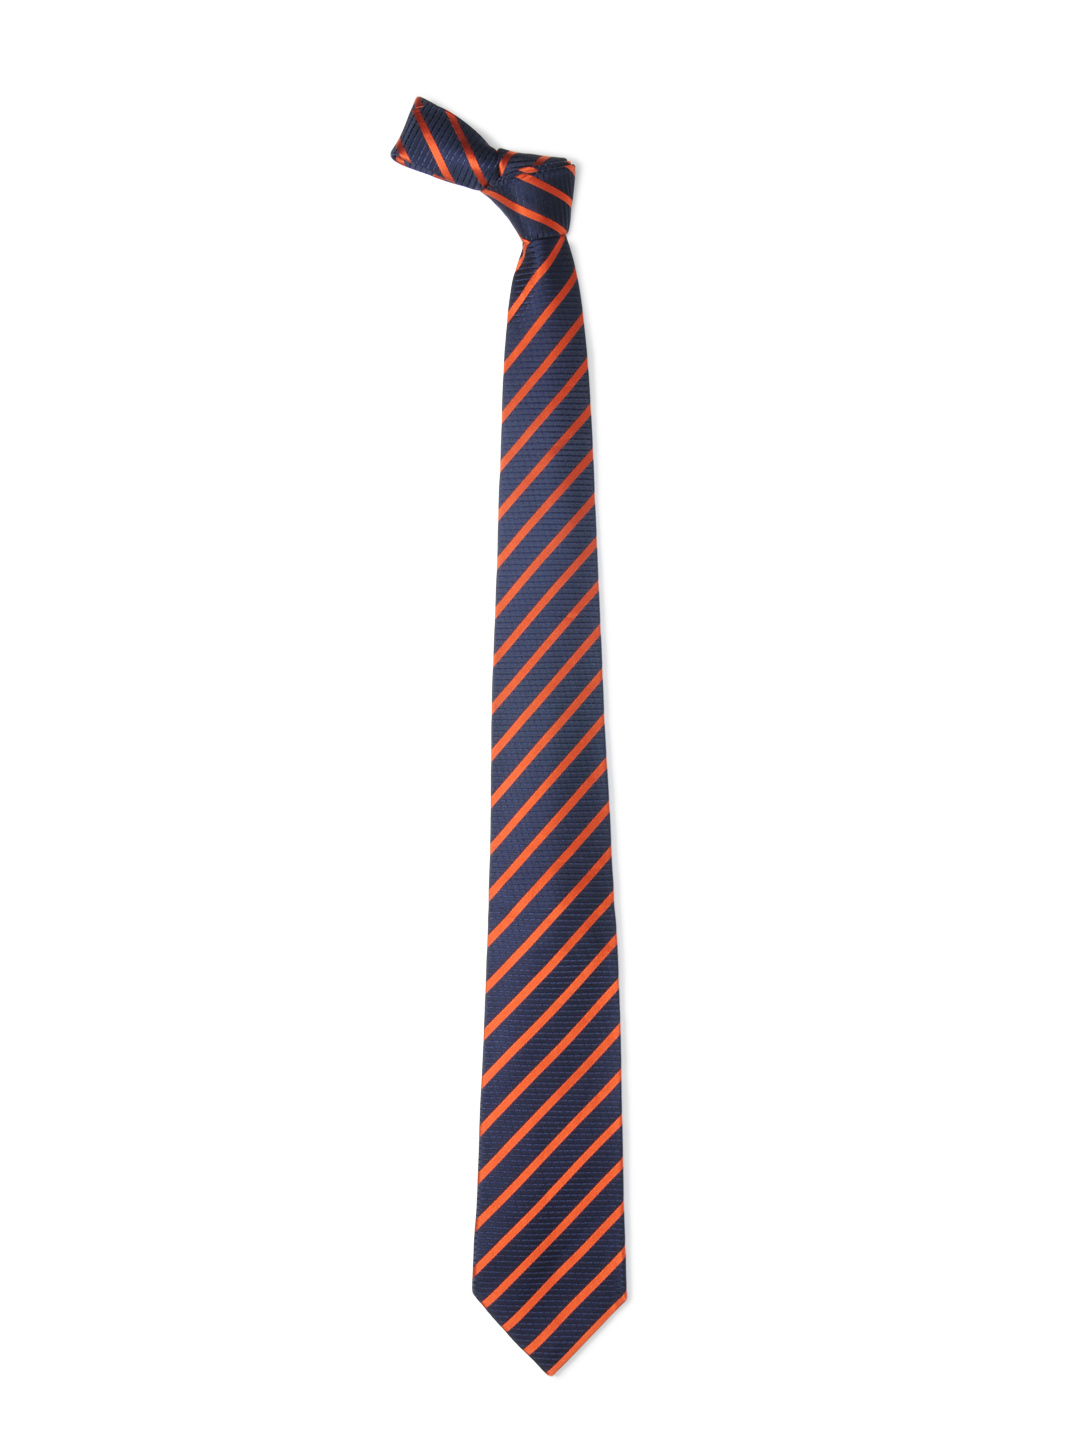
Hakashi Men Navy Blue Tie
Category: Accessories / Ties / Ties
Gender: Men
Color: Navy Blue
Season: Summer 2012
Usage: Casual